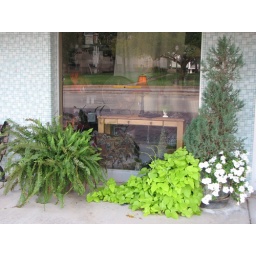
Taken SEP 14, 2008 in Graham, TX . Potted plants by a store window